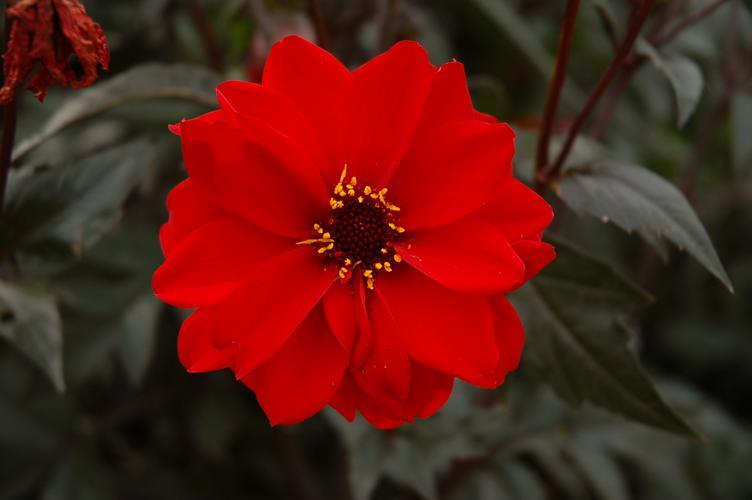
Label: bishop of llandaff